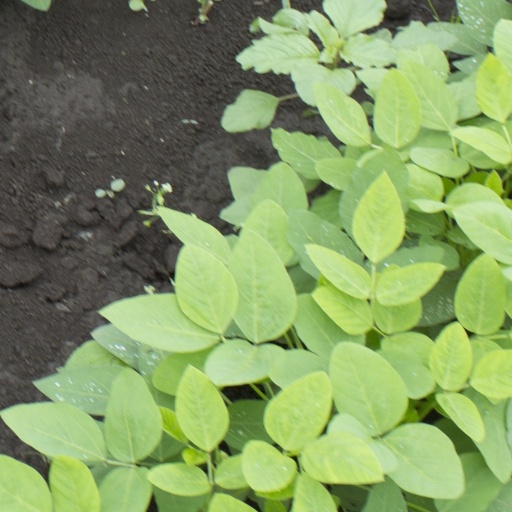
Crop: soybean